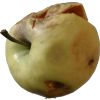
Label: Apple hit 1